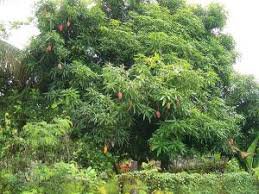
Label: Mango